Sky position (RA, Dec in degrees): 177.319, 9.434
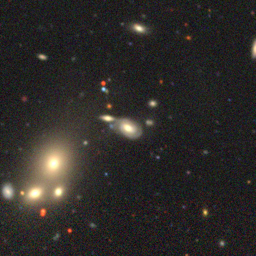
Galaxy morphology: In-between Round Smooth Galaxies